Teenage Mutant Ninja Turtles: Turtles in Time

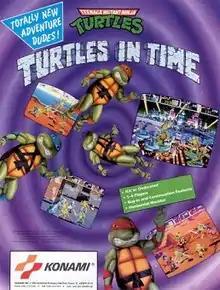
Promotional poster

Teenage Mutant Ninja Turtles: Turtles in Time, released as Teenage Mutant Hero Turtles: Turtles in Time in Europe, is a 1991 beat 'em up game developed and published by Konami for arcades. A sequel to the original "Teenage Mutant Ninja Turtles" arcade game, it is a side-scrolling game based mainly on the 1987 "TMNT" animated series. Originally an arcade game, "Turtles in Time" was ported to the Super Nintendo Entertainment System in 1992 under the title Teenage Mutant Ninja Turtles IV: Turtles in Time, continuing the numbering from the earlier "Turtles" games released on the original NES. That same year, a game that borrowed many elements, "", was released for the Sega Genesis.